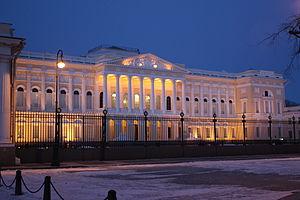
Le Musée Russe à la tombée de la nuit. Українська: Російський музей (Михайлівський палац у Санкт-Петербурзі) Español: Museo ruso durante la madrugada Euskara: Errusiar museoa egunsentian
Le palais Mikhaïlovski ou palais Michel du nom du Grand-prince du même nom est situé sur la place des Arts, au centre de Saint-Pétersbourg, et est de style empire russe.